Lux Æterna (film)

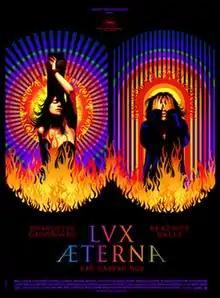
Theatrical release poster

Lux Æterna (stylized as LVX ÆTERNA) is a 2019 French independent experimental meta-art film written, produced and directed by Gaspar Noé. The piece heavily employs epileptic imagery through grey and color strobes, split-screen, and uses of 1920s-esque documentary footage involving witchcraft and torture. It was screened out of competition at the 2019 Cannes Film Festival. The film received mixed to positive reviews from critics. It also garnered attention for its over 10-minute scene featuring strobe lights. When premiered at Cannes, paramedics were waiting outside in case of audience members becoming sick.